Robin Ziegele

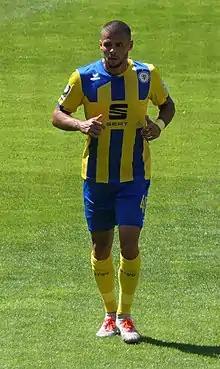
Ziegele with Eintracht Braunschweig in 2019

Robin Ziegele (born 13 March 1997) is a German professional footballer who plays as a centre-back for 2. Bundesliga club Jahn Regensburg.